Warren L. Carpenter

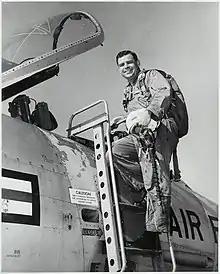
Warren L. Carpenter, Flight Surgeon, ca. 1967

Warren L. Carpenter (August 12, 1931 in Little Rock, Arkansas – July 7, 2003 in Colorado Springs, Colorado) was a veteran of the United States Marine Corps and the Air Force, including serving as the Department of Defense's Chief Medical Officer for military space shuttle missions, flying 297 combat hours, serving as one of six Residents in Aerospace Medicine selected to fly on medical evacuation aircraft to bring home the U.S. prisoners-of-war from North Viet Nam on the final repatriation leg of Operation Homecoming, and earning six Service awards for marksmanship.